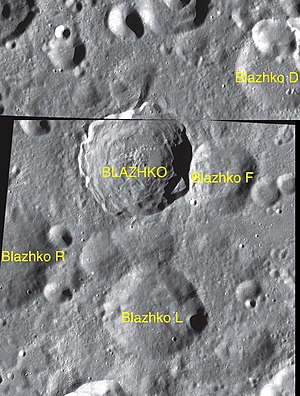
Blazhko (månekrater)
Blazhko er et nedslagskrater på Månen. Det befinder sig på den nordlige halvkugle på Månens bagside og er opkaldt efter den sovjettiske astronom Sergej Blazhko.